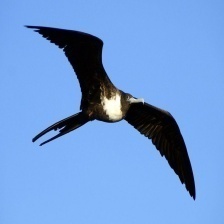
Species: FRIGATE
Scientific name: FREGATIDAE